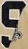
Number: 9